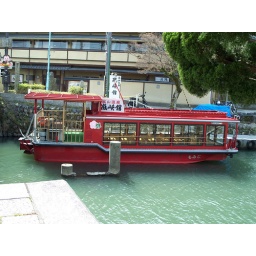
This cute little boat is in the river in a part of town called Arashiyama.